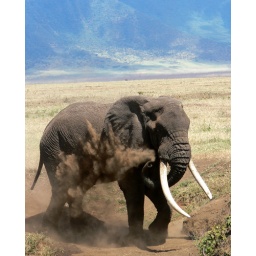
An elephant, giving himself a bath with a cloud of the red dust that was common in the Crater.